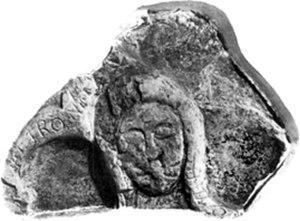
Gertrude de Lorraine était la fille de Thierry II de Lorraine, duc de Lorraine, et Edwige de Formbach. De son union avec Florent II, comte de Hollande, elle devint comtesse de Hollande. Après le décès de son époux, elle assura la régence pour son fils Thierry VI.
Les premiers seigneurs de Hollande portaient le titre de comte de Frise occidentale et encore avant de comte de Kennemerland. Ce n'est qu'avec Thierry Ier qu’apparaît le titre de comte de Frise occidentale puis avec Thierry V qu'apparaît le titre de comte de Hollande.